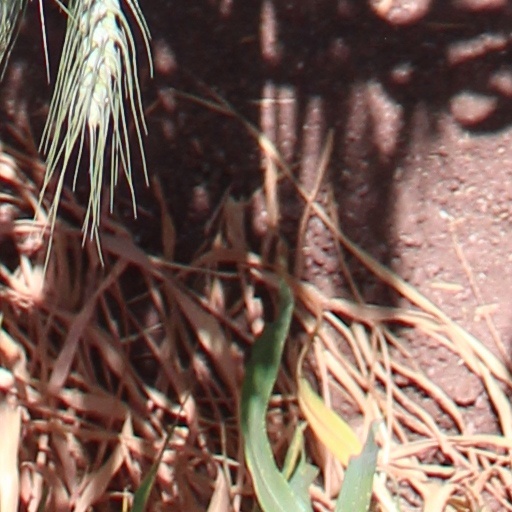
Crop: wheat